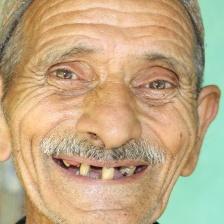
Label: faces